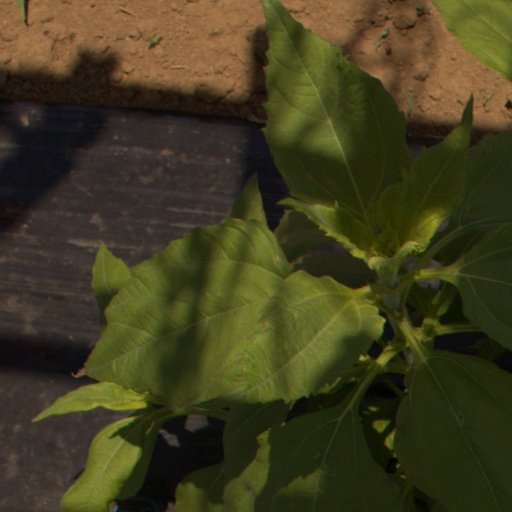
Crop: Jerusalem artichoke